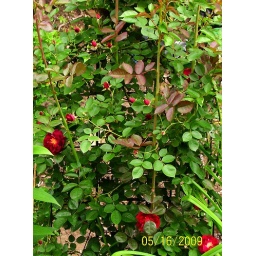
red roses in bloom